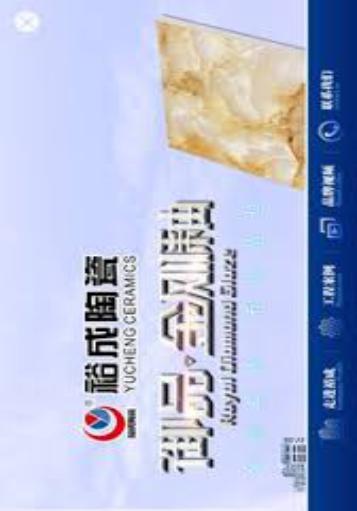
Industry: Others